List of cruisers of Austria-Hungary

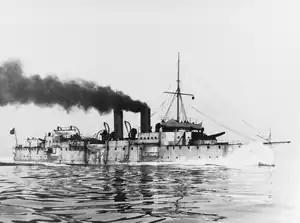
"Kaiserin Elisabeth" conducting sea trials

During the design process for the "Panther" class, Sterneck predicted that larger vessels, of around and armed with large-caliber guns, would be necessary in the future. Having secured approval for the three torpedo cruisers, he next requested funding for a pair of vessels to meet the requirements for the larger vessels. His design was modeled on the Italian protected cruisers and the ; the Austrian and Hungarian parliaments were pleased at the low cost of the vessels—half that of contemporary ironclad warships—and authorized two vessels for the 1888 and 1889 fiscal year to replace the obsolete ironclads and . Like their Italian counterparts, "Kaiser Franz Joseph I" and "Kaiserin Elisabeth" carried a pair of guns in open barbettes to give them the ability to engage hostile capital ships, while retaining the high speed necessary to operate with the torpedo cruisers. In service, the ships proved to be incapable of performing the duties Sterneck envisioned, and moreover the "Jeune École" doctrine had fallen out of favor; while a third member of the class had been authorized, it was never built.